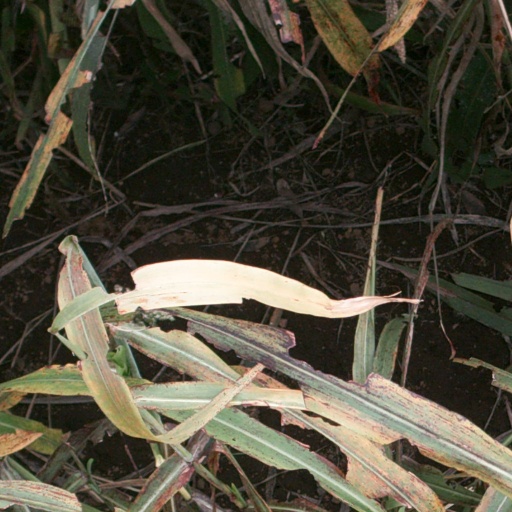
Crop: sorghum